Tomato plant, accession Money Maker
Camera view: bottom (45 deg); turntable rotation: 30 degrees
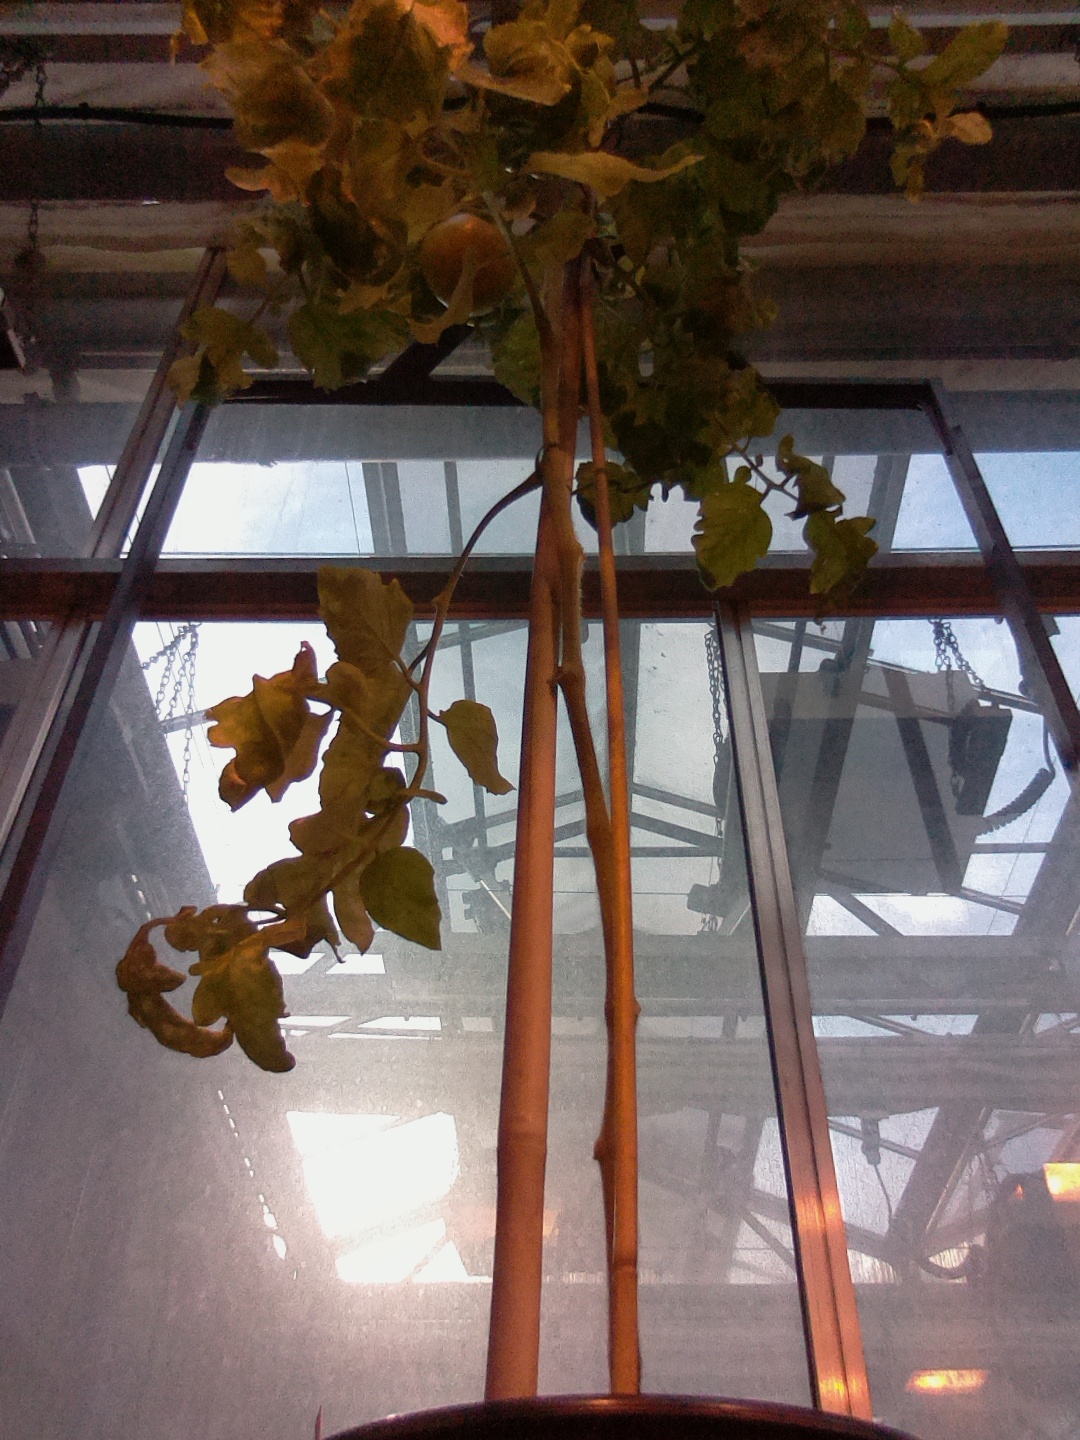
BBCH growth stage 79: 90% -100% of final fruit size